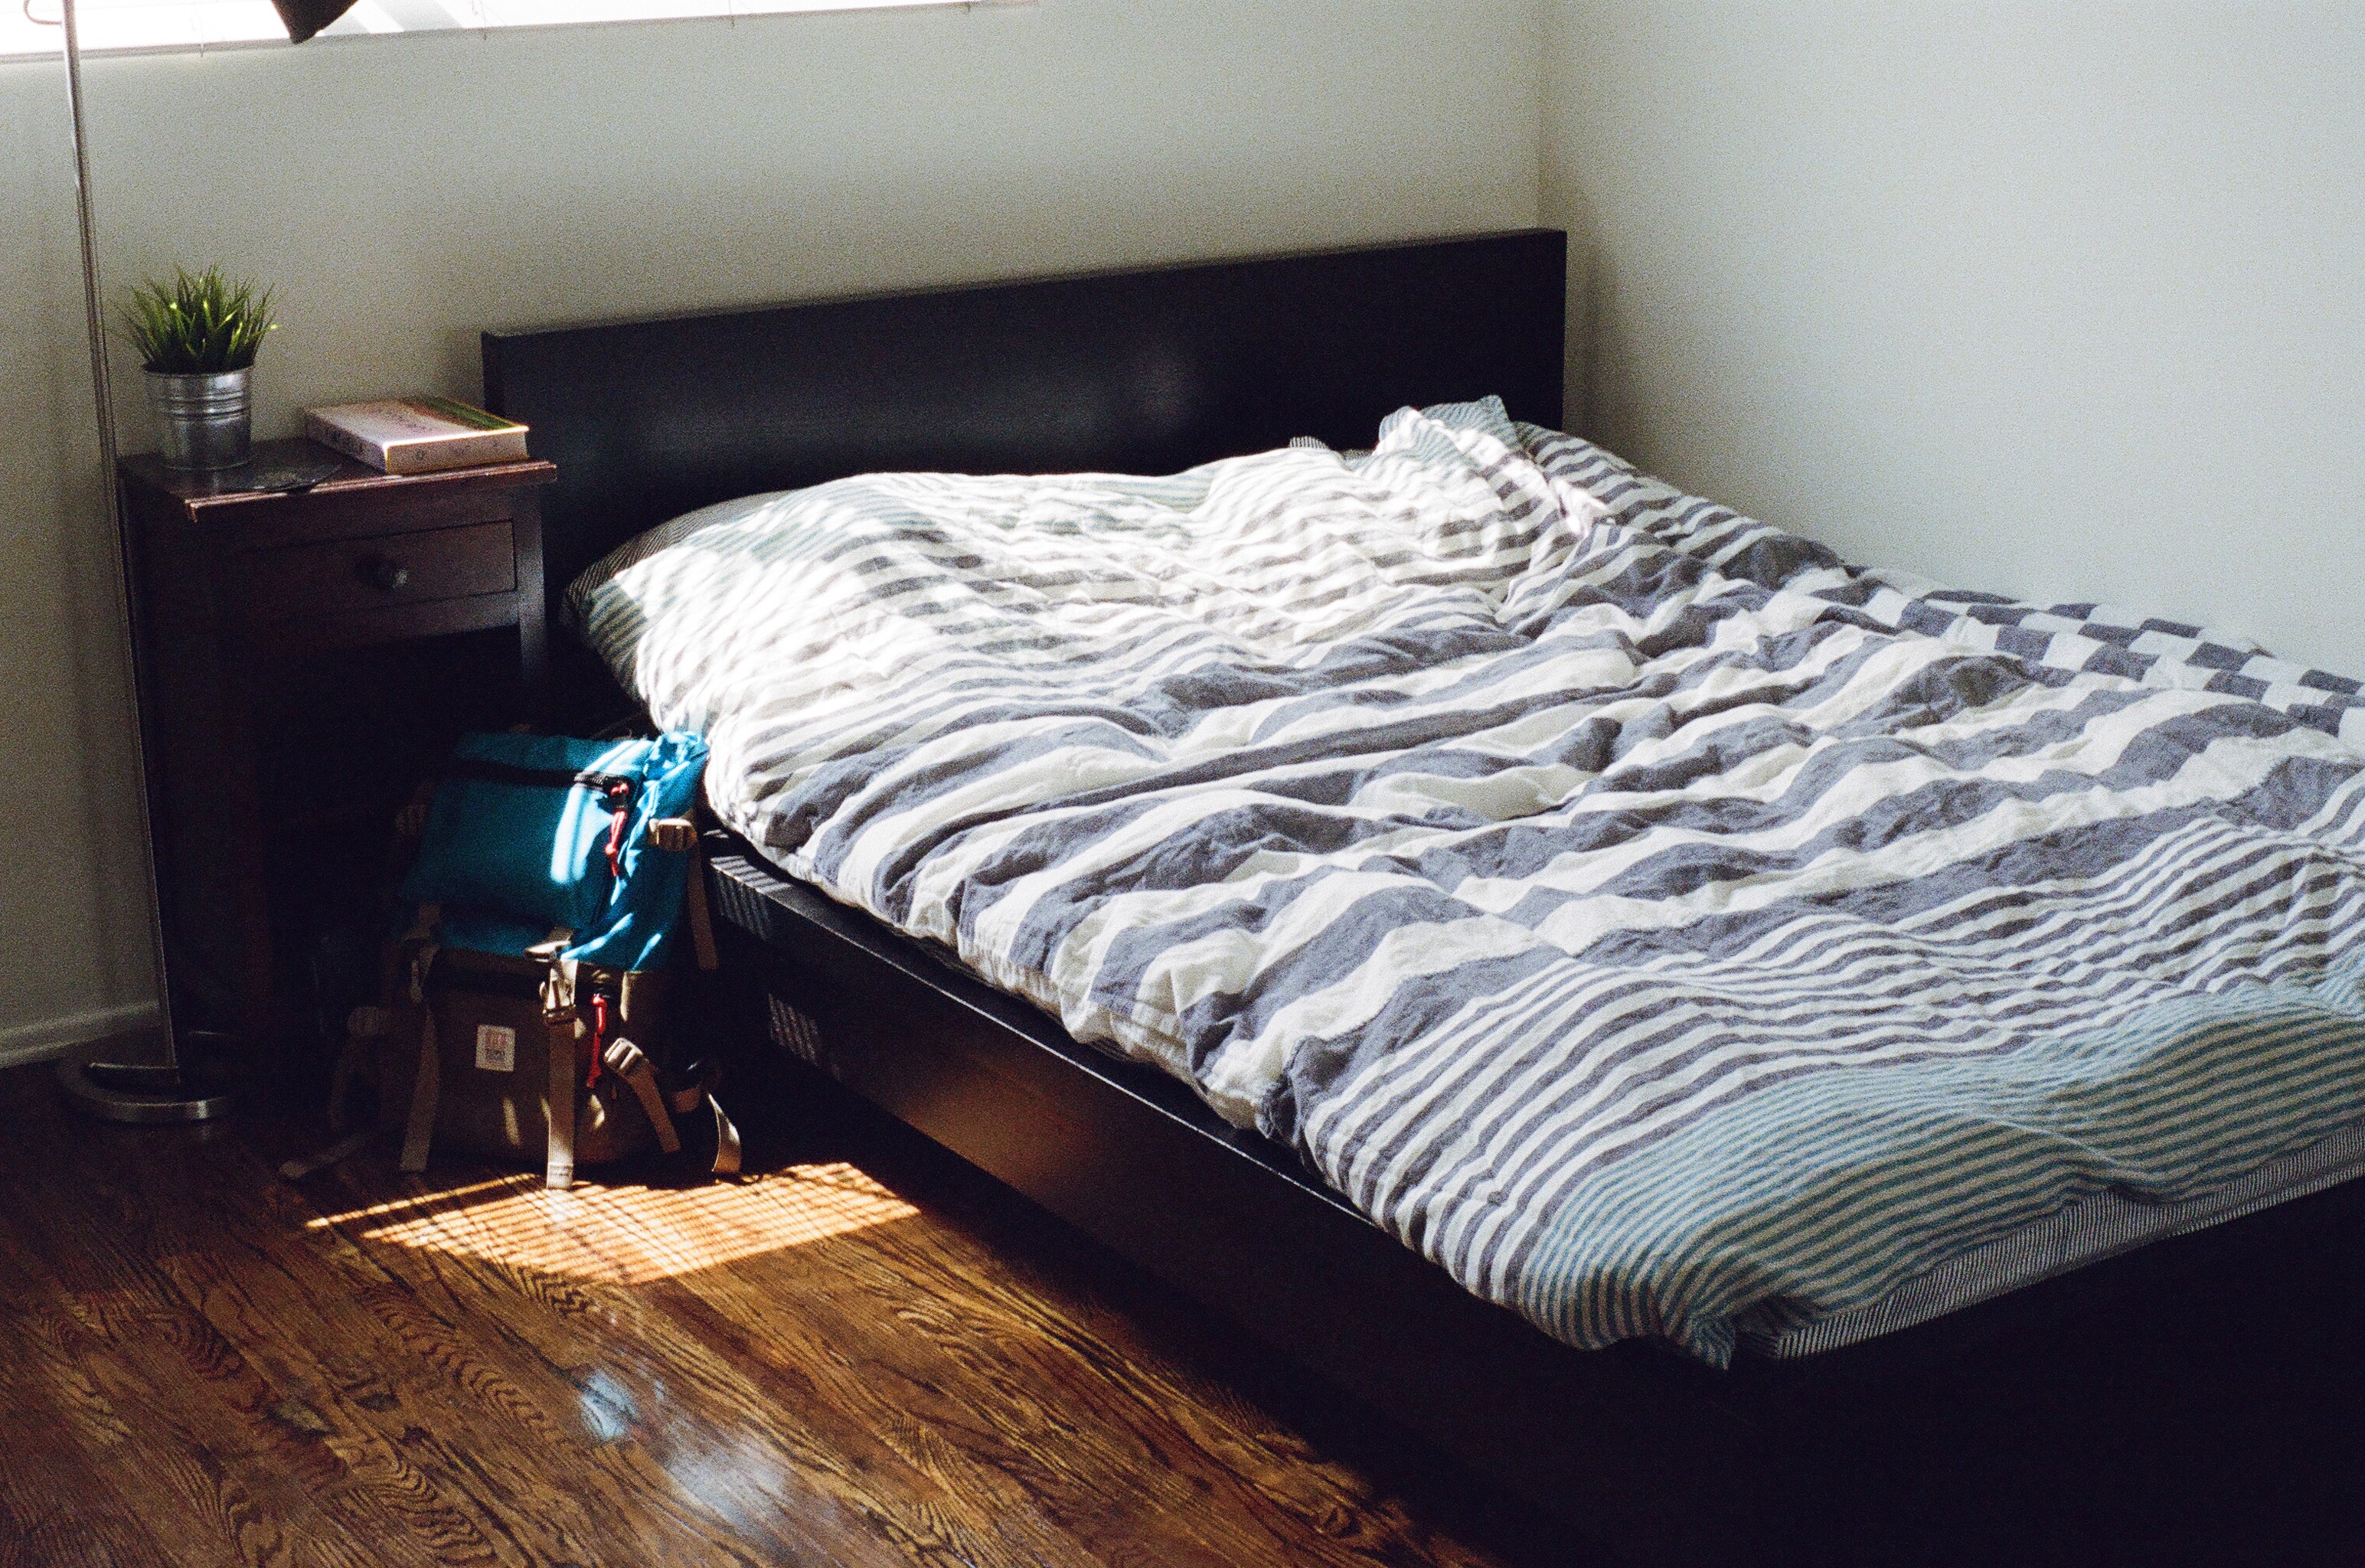
book, white, floor, interior, backpack, relax, sleeping, bag, property, rest, furniture, room, lifestyle, pillow, bedroom, apartment, nightstand, sleep, hardwood, bed, comfort, lying, knapsack, comfortable, sheets, covers, bedding, bed sheet, night table, bed frame, box spring